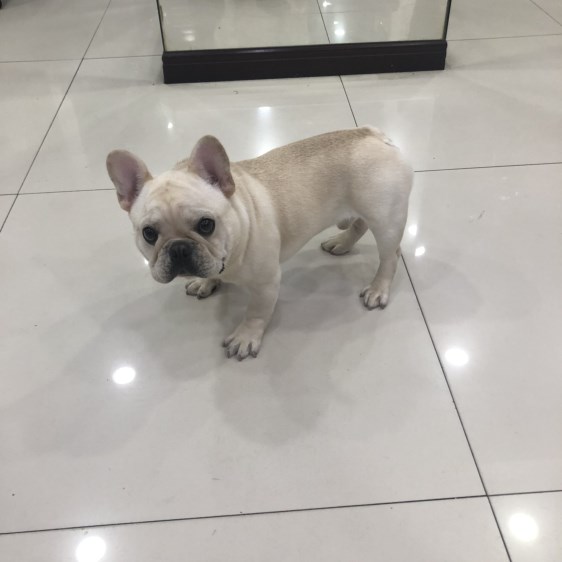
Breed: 1121-n000002-French_bulldog